Isaiah of Onogošt

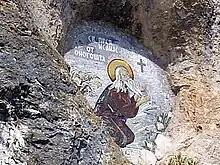
Fresco of Saint Isaiah on a rock at Ostrog

Isaiah of Onogošt, also known as Isaiah of Ostrog was a Serbian Orthodox monk and ascetic who lived in a cave located on the site of the future Ostrog monastery between the late 16th and early 17th centuries. He is venerated as a saint in the Eastern Orthodox Church, with his feast day being commemorated on .